Indian campaign of Ahmad Shah Durrani

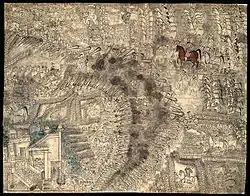
Painting of the Third Battle of Panipat in Northern India

Timur Shah, being only eleven years old, saw the Punjab governed mostly by Jahan Khan, who was noted as an experienced warrior, but incapable administrator. He attacked the Sikhs who were celebrating the Diwali festival at Amritsar in 1757, as well as destroying and polluting many Sikh shrines, declaring Jihad. The tyrannies of Jahan Khan resulted in the Sikhs forging an alliance with Adina Beg, who had initially fled during Ahmad Shah's fourth invasion.